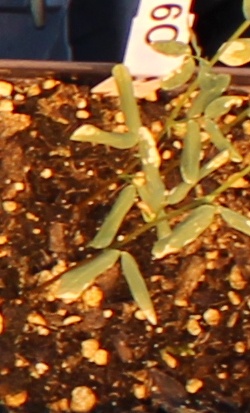
Label: Lentil